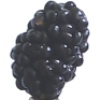
Label: Mulberry 1